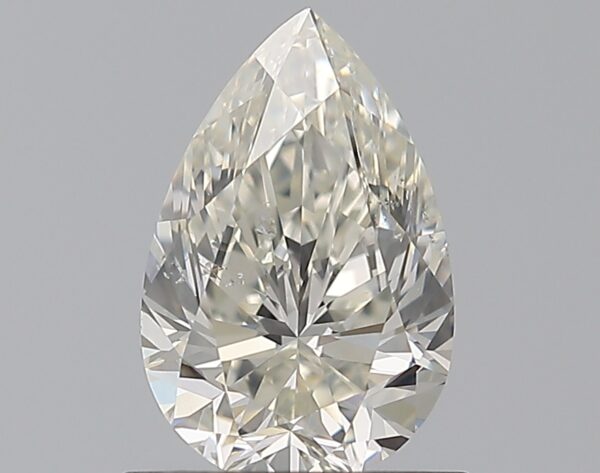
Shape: pear
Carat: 0.9
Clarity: SI2
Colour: J
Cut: EX
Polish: EX
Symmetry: VG
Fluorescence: F
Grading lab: GIA
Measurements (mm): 8.18 x 5.34 x 3.38